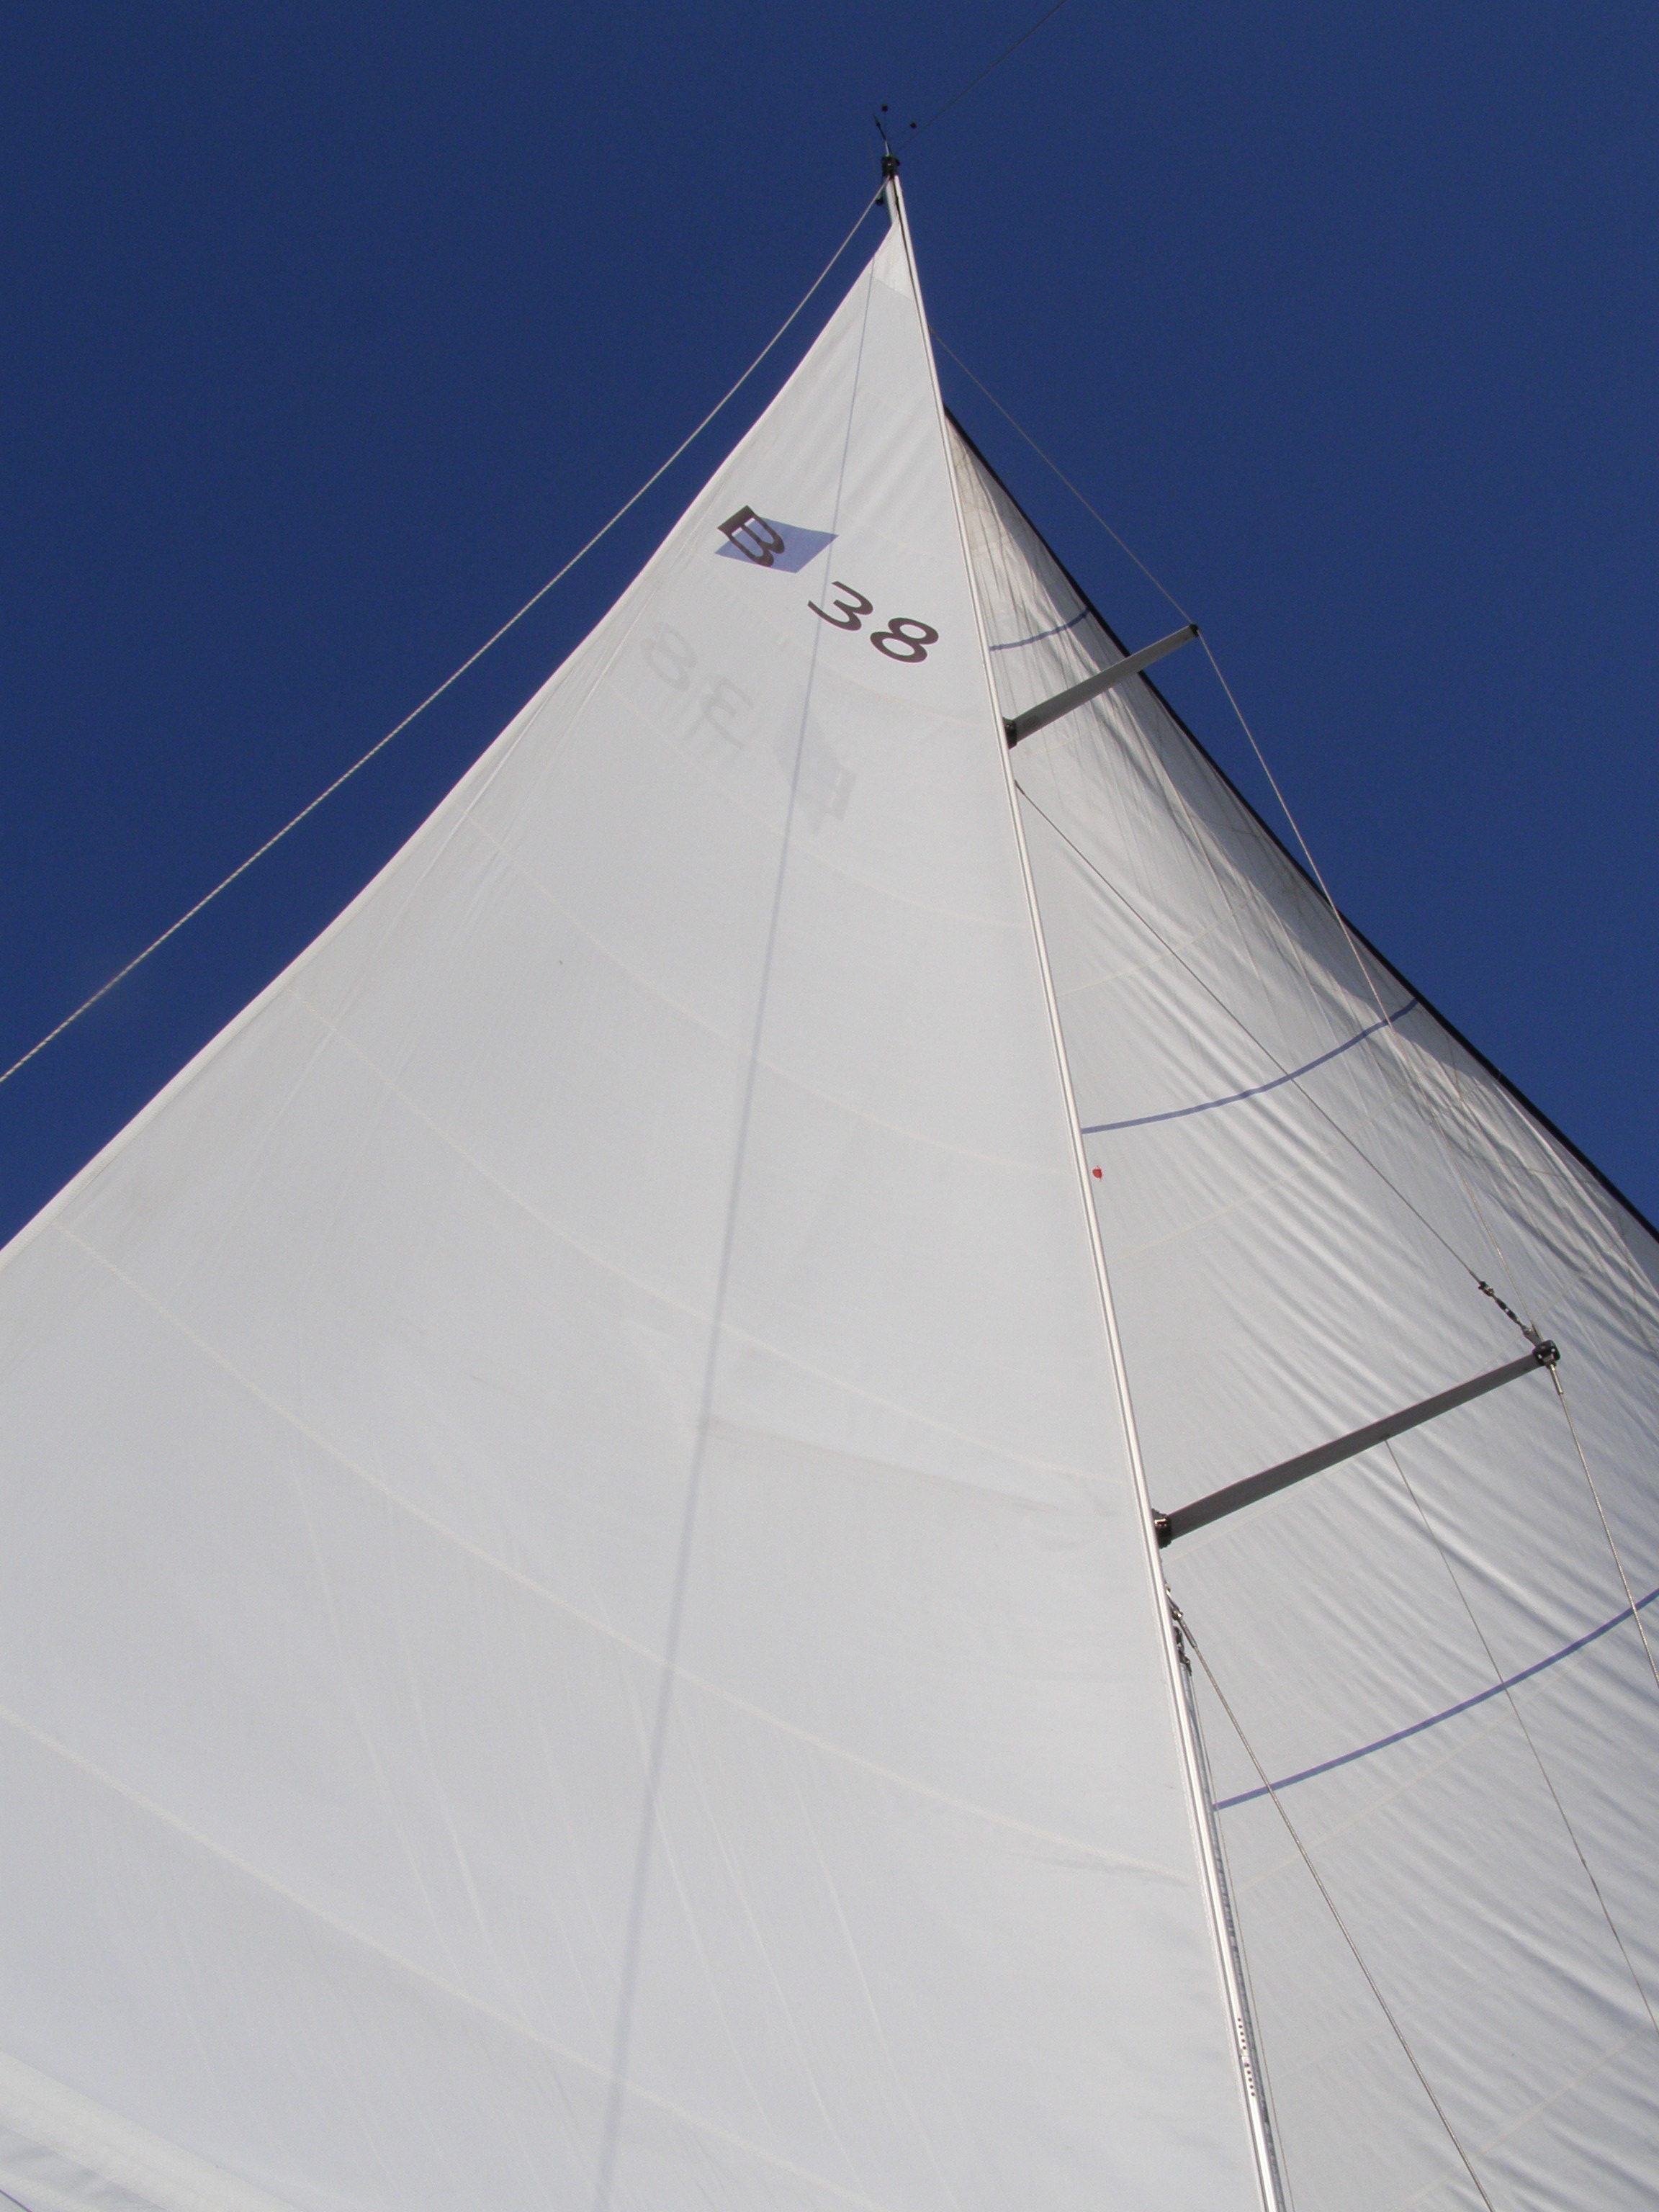
wing, sky, boat, ship, vehicle, mast, sailing, sailboat, sail, watercraft, schooner, sailing ship, lugger